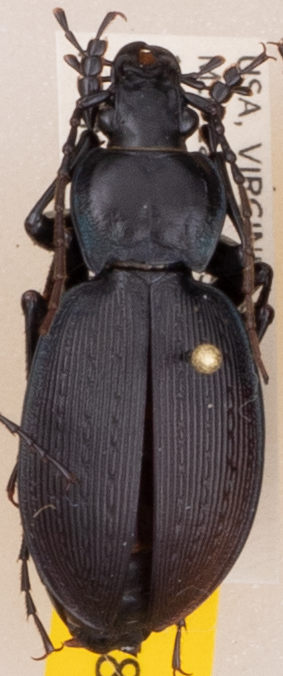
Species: Carabus goryi
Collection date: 2021-08-10
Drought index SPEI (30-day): -2.09
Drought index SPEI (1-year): -0.058
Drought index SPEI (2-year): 1.01